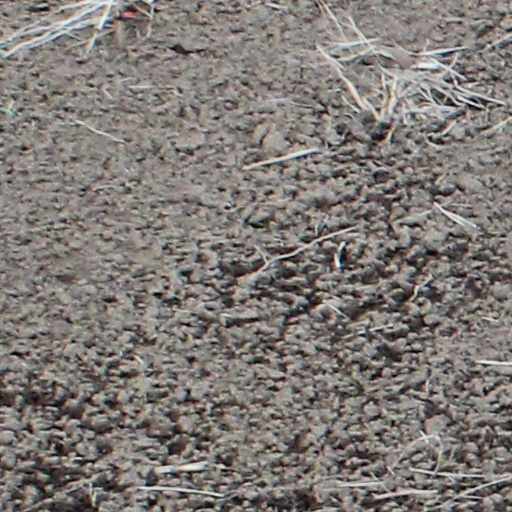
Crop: wheat